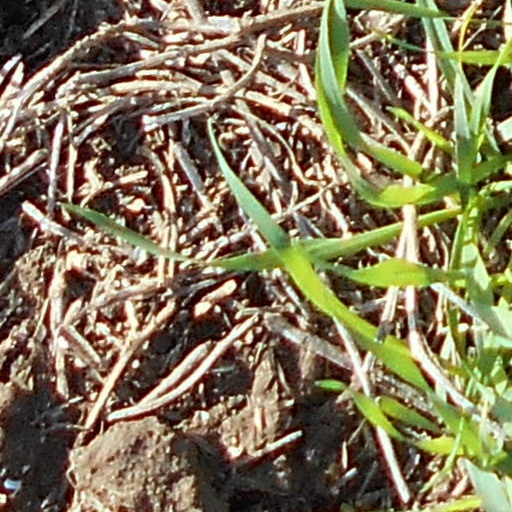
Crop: wheat